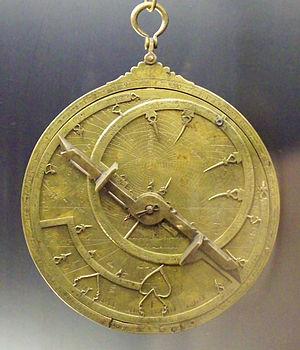
Al-Andalus est le terme qui désigne l'ensemble des territoires de la péninsule Ibérique et certains du sud de la France qui furent, à un moment ou un autre, sous domination musulmane entre 711 et 1492. L'Andalousie actuelle, qui en tire son nom, n'en constitua longtemps qu'une petite partie.
Dans l’histoire de l'astronomie, l’astronomie arabe, ou astronomie musulmane, renvoie aux travaux astronomiques accomplis par la civilisation islamique, particulièrement au cours de l’Âge d'or de l'Islam, et transcrites pour la plupart en langue arabe. Ces découvertes ont été effectuées pour l’essentiel dans les sultanats du Moyen-Orient, d’Asie centrale, dans l’Al-Andalus, en Afrique du Nord, puis plus tard en Chine et en Inde. Les débuts de l’astronomie ont procédé d'un cheminement semblable aux autres sciences dans l’Islam, par l’assimilation de connaissances de l’étranger et la composition de ces éléments disparates pour faire naître une tradition originale. Les principaux apports sont indiens, perses et grecs, connus par des traductions puis assimilés. Par la suite, l’astronomie arabe exercera à son tour une influence significative sur les astronomies indienne et européenne et même sur l’astronomie chinoise.
Hypatie est une philosophe néoplatonicienne, astronome et mathématicienne grecque d'Alexandrie. Femme de lettres et de sciences, elle est à la tête de l'école néoplatonicienne d'Alexandrie, au sein de laquelle elle enseigne la philosophie et l'astronomie. C'est la première mathématicienne dont la vie est bien documentée.
L'astrolabe planisphérique, communément appelé astrolabe, est un instrument astronomique d'observation et de calcul analogique. Instrument aux fonctions multiples, il permet notamment de mesurer la hauteur des étoiles, dont le Soleil, et ainsi de déterminer l'heure de l'observation et la direction de l'astre. Sa conception, dont les origines remontent à l'Antiquité, perfectionnée par les civilisations arabes, s'appuie sur une projection plane de la voûte céleste et de la sphère locale, dite projection stéréographique.
Habité dès la préhistoire par des populations berbères, le Maroc et son territoire ont connu des peuplements phéniciens, carthaginois, romains, vandales, byzantins et arabes. C'est en 788, lors de son exil qu'Idris Iᵉʳ, fuyant les persécutions du califat des Abbassides, a donné naissance à un État dans le Maghreb al-Aqsa. Depuis, le Maroc a toujours gardé, si ce n'est une indépendance absolue, du moins une très forte autonomie.